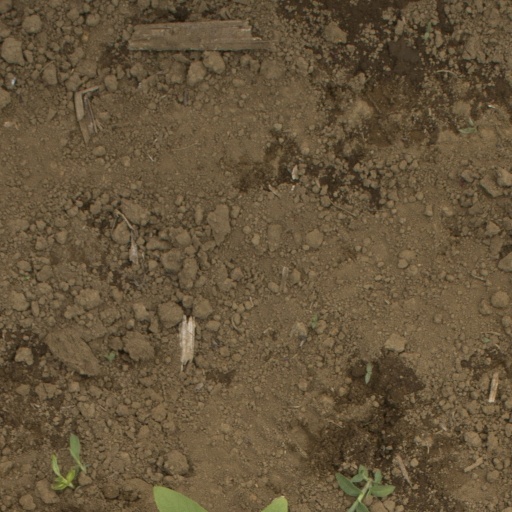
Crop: Jerusalem artichoke